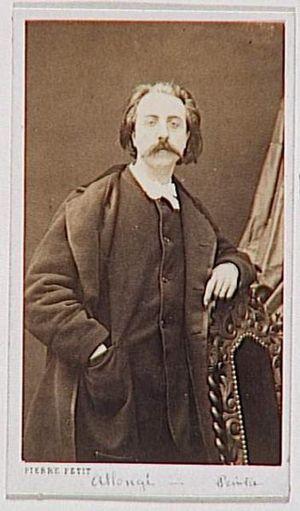
Auguste Allongé (1833—1898) était un dessinateur et artiste-peintre français du XIXe siècle. Русский: Огюст Аллонже (1833—1898) — французский живописец
Auguste Allongé né le 19 mars 1833 à Paris et mort le 4 juillet 1898 à Bourron-Marlotte est un peintre, illustrateur, aquarelliste et graveur français.